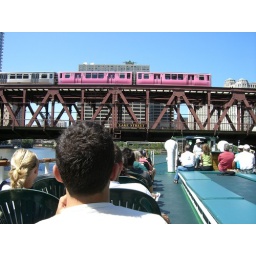
The Pink Line going over the river at Lake St., as seen from the Chicago Architecture Foundation river boat tour.